Djokovic–Federer rivalry

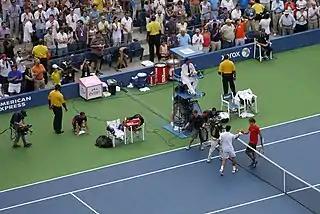
Djokovic won two consecutive US Open semifinals against Federer, saving double match points in each match.

The two subsequently played each other for five consecutive years at the US Open. After the first meeting that took place in the final, the next four meetings all occurred in the semifinals. The next year in 2008, Federer again defeated Djokovic in a four-set semifinal on his way to winning the US Open for the fifth straight time. In 2009, Federer won the semifinal match in straight sets, hitting a memorable tweener shot to set up match point. It was Federer's 40th straight win at the venue as he advanced to his sixth straight US Open final.